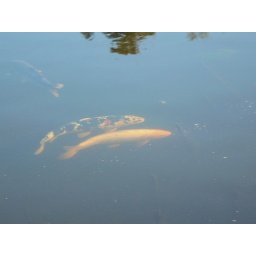
Not in the same lake the cormorant was diving in -- the water was so clear today.